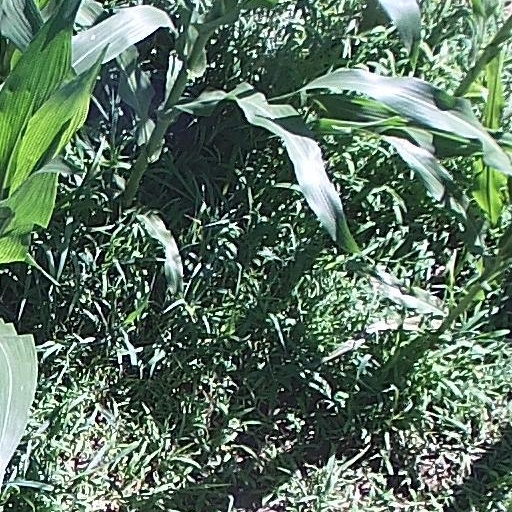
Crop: maize; corn